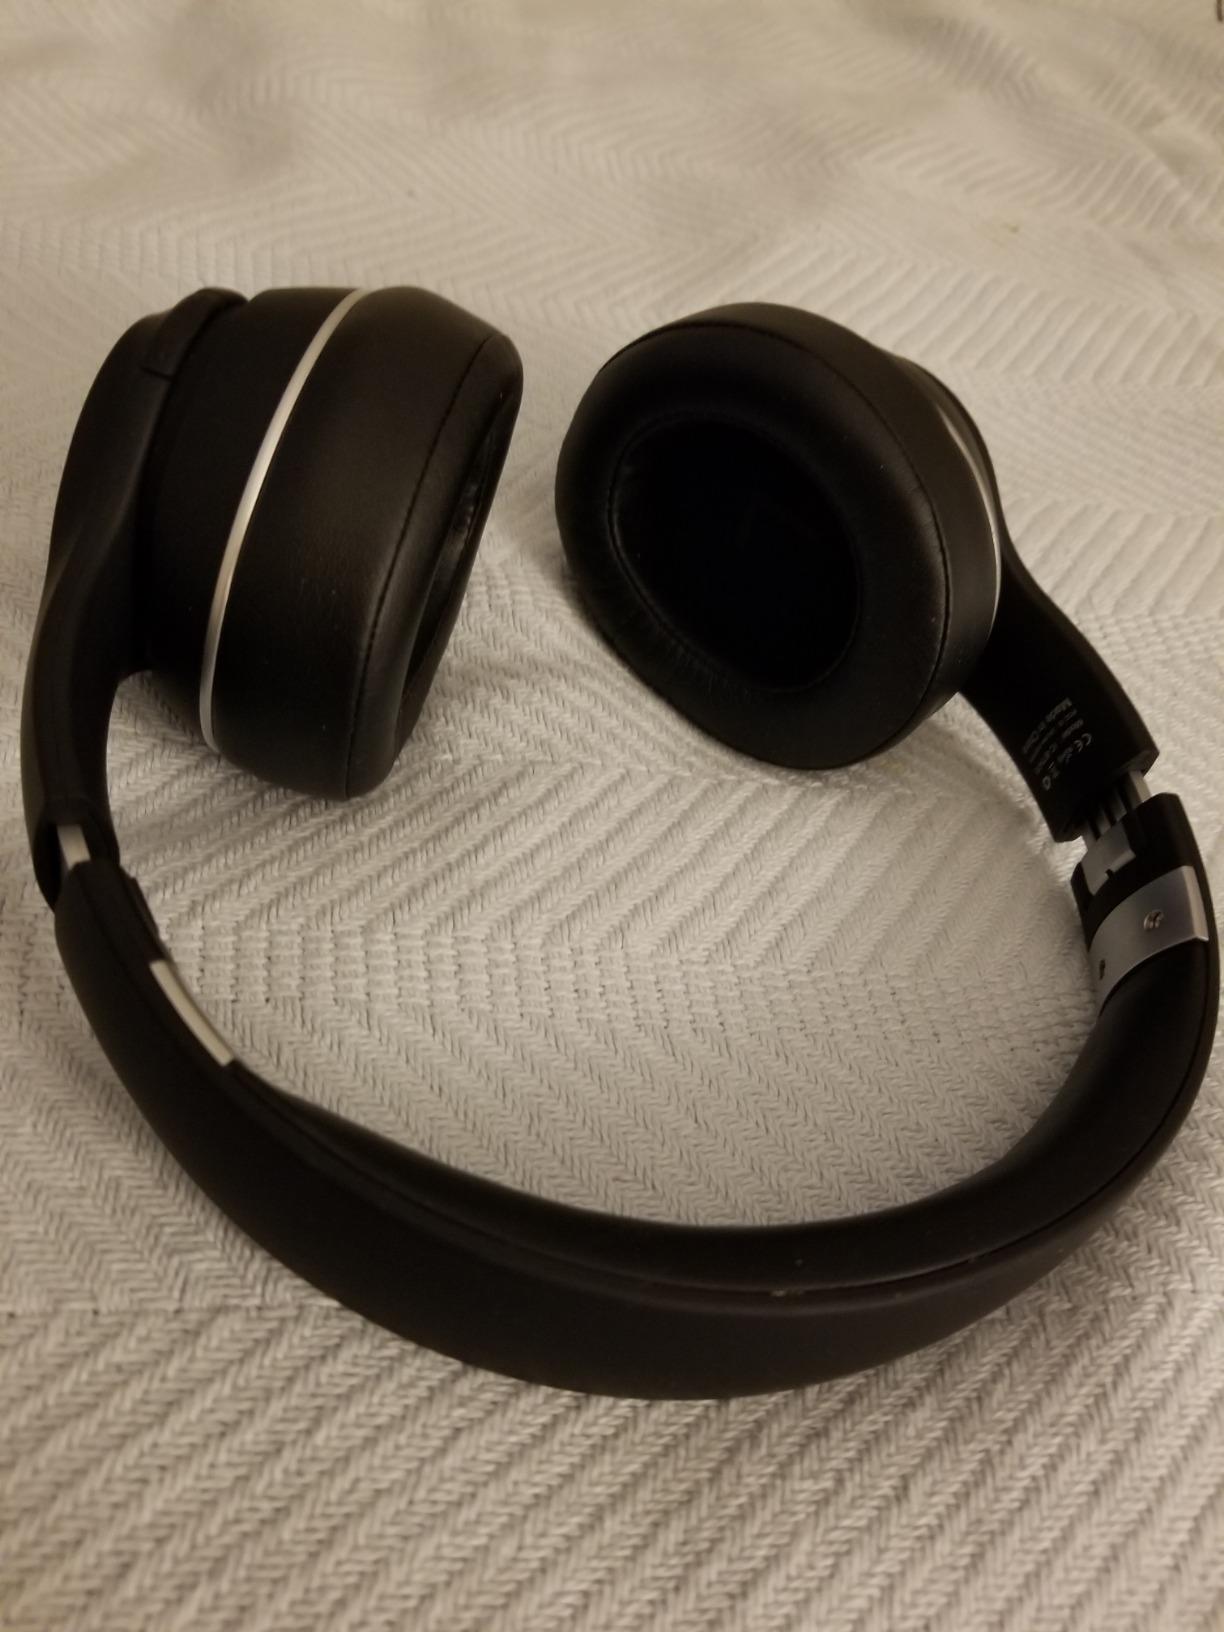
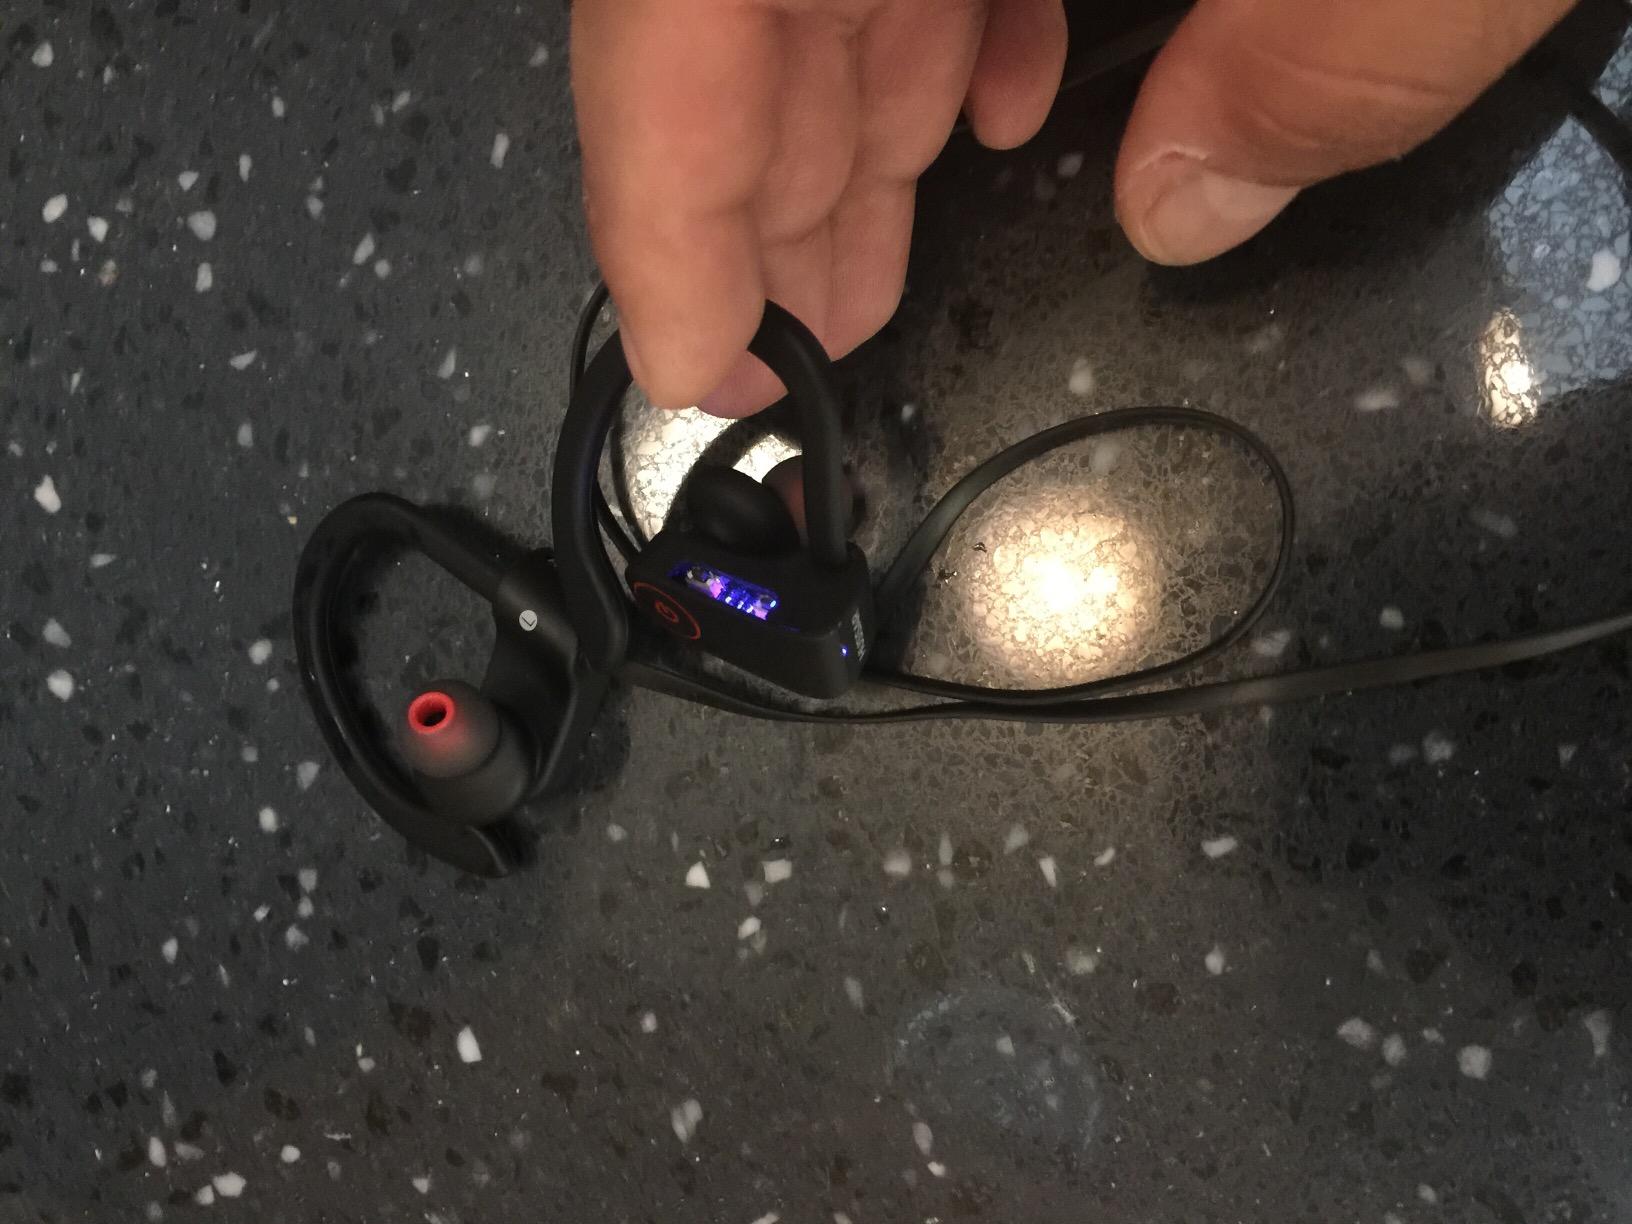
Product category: headphones
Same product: no